Inda Sillasie

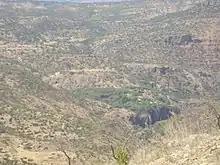
Inda Sillasie monastery

Most inhabitants are Orthodox Christians. The following churches are located in the "tabia":